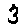
Label: 3